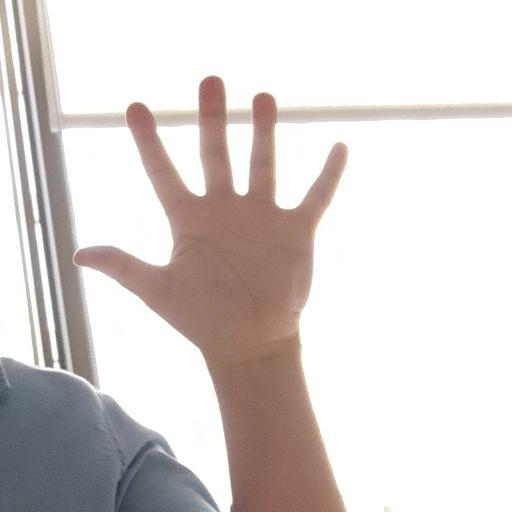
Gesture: palm